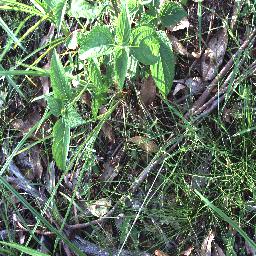
Label: lantana